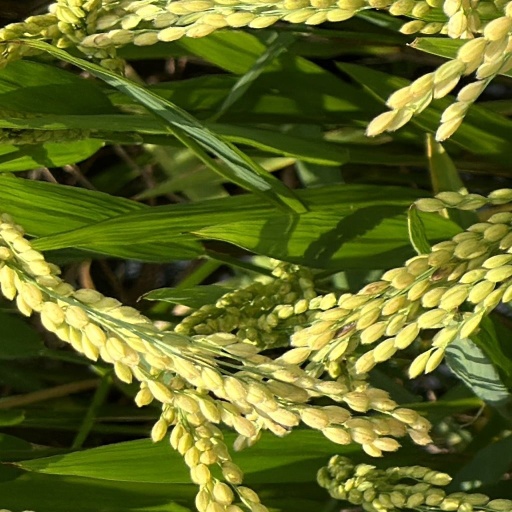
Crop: rice